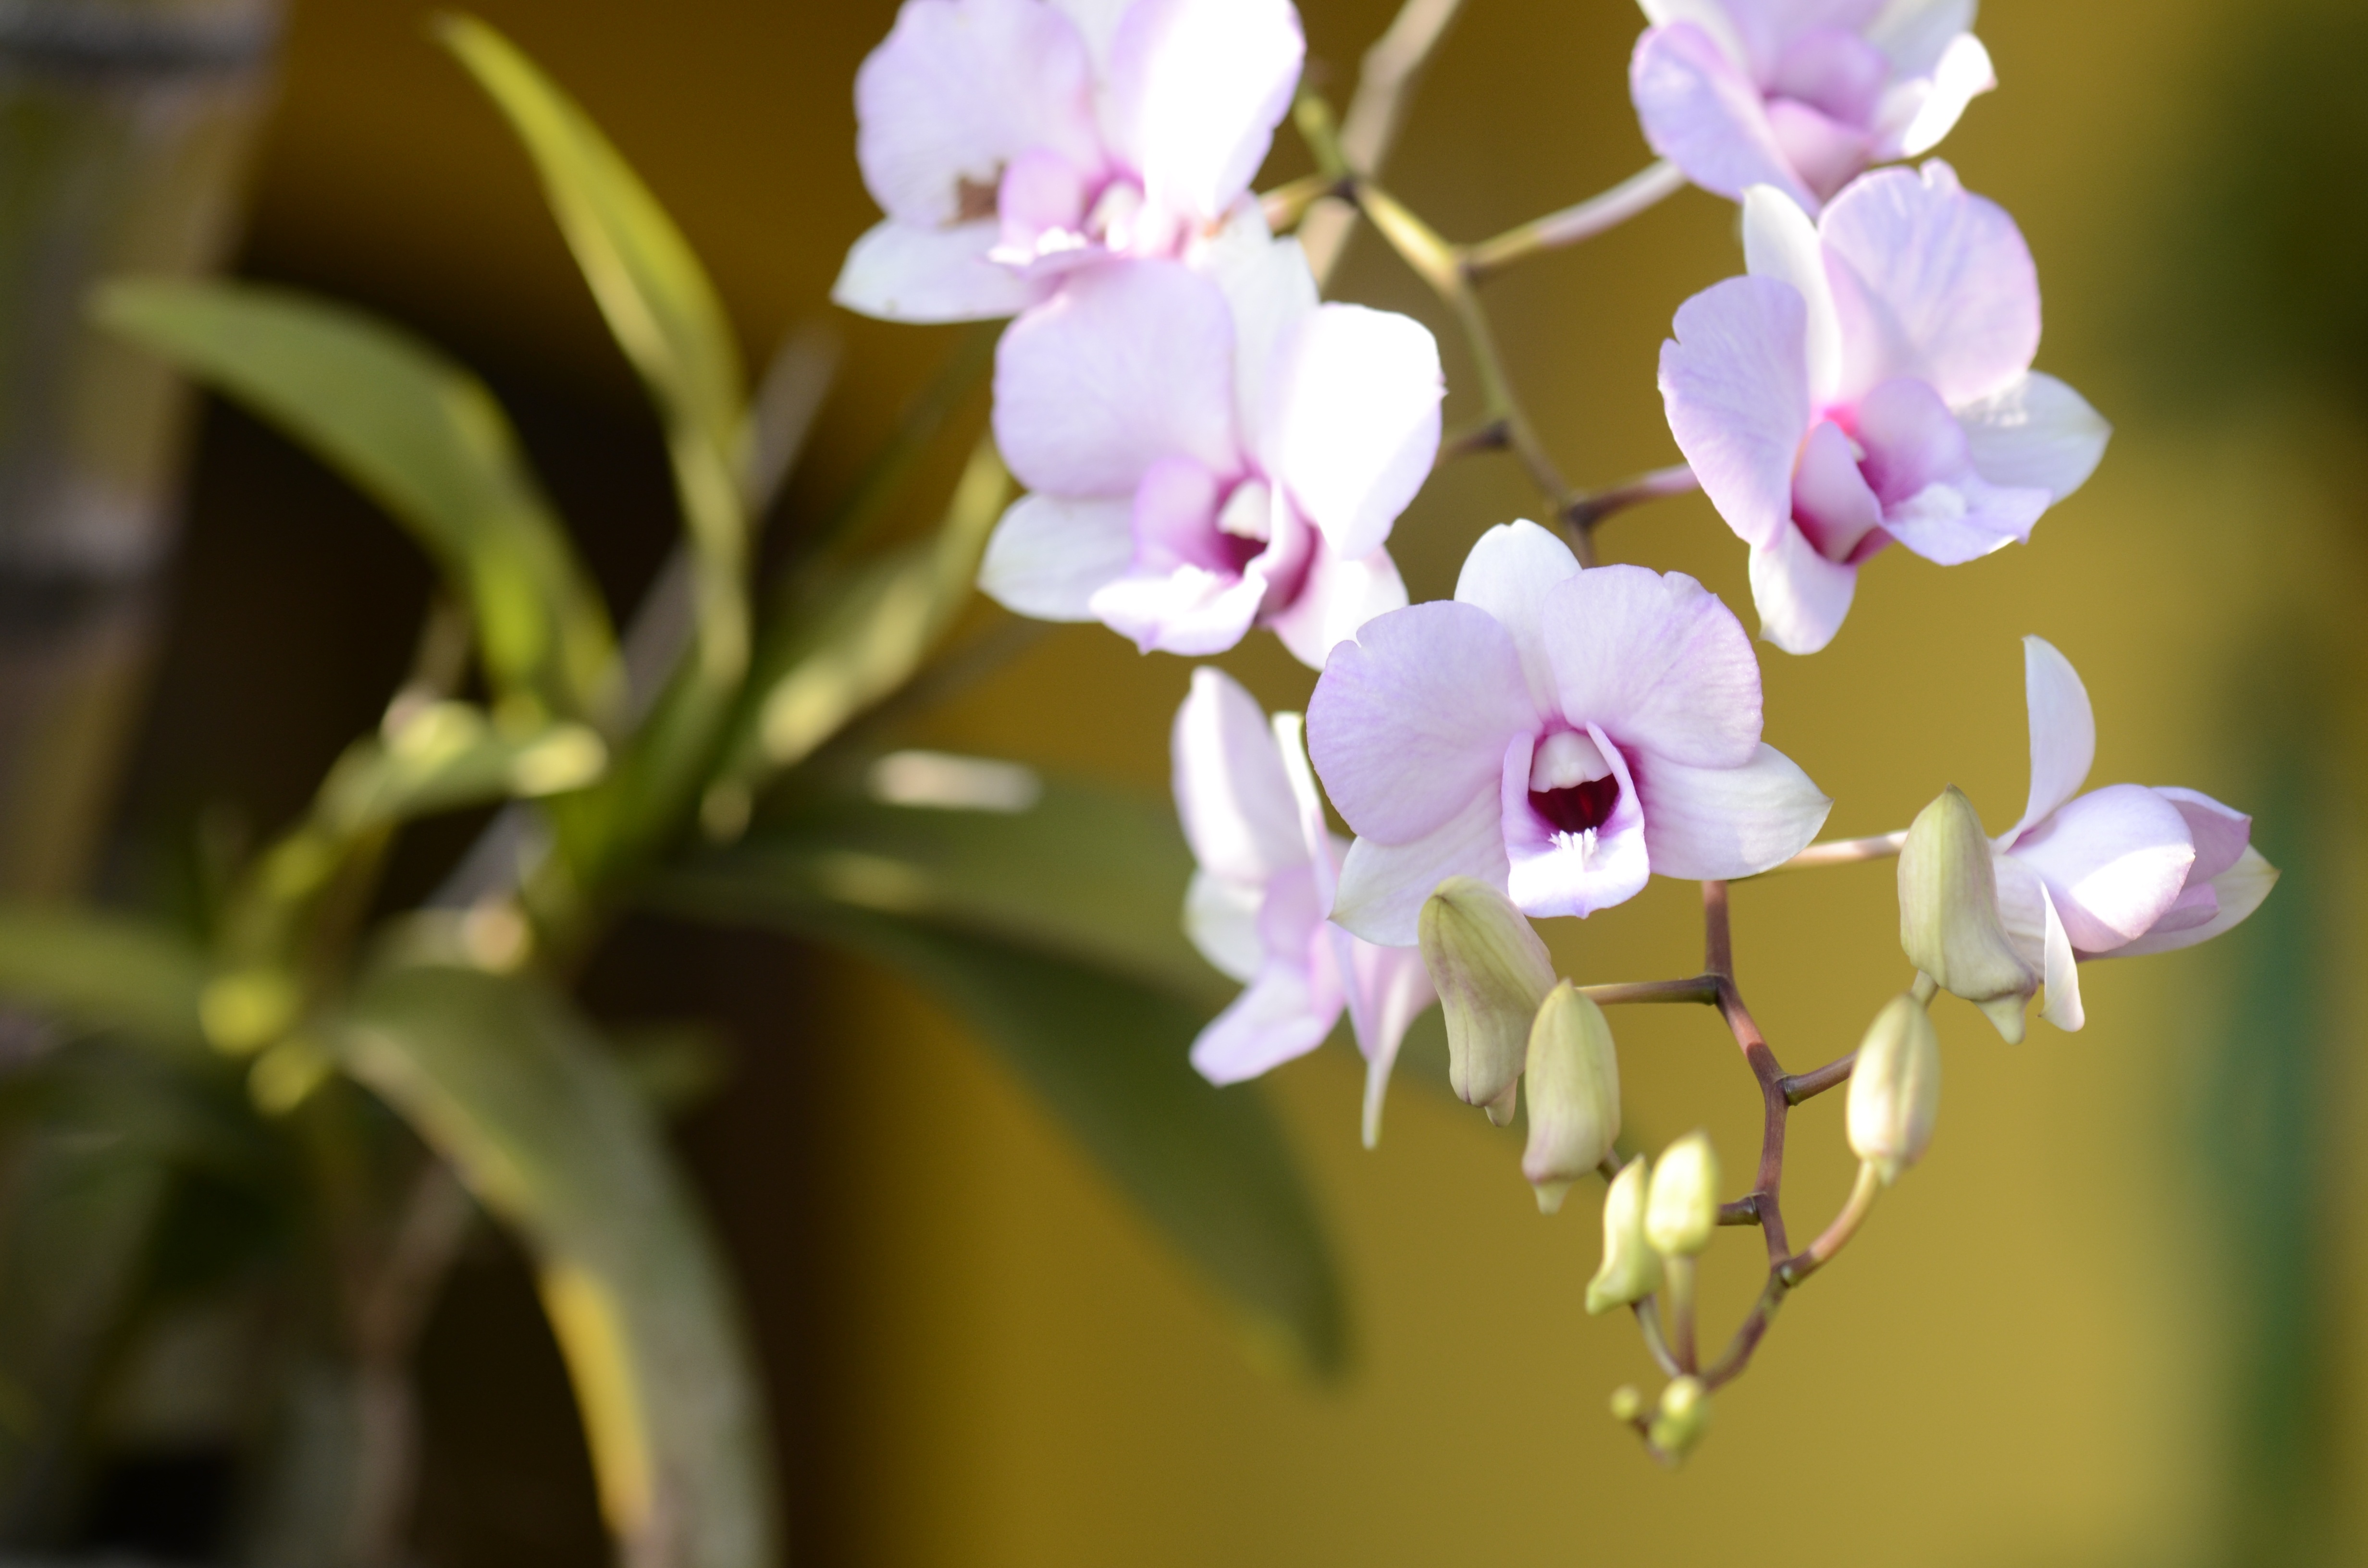
blossom, plant, flower, petal, spring, botany, flora, orchid, wildflower, flowers, macro photography, flowering plant, orquidea, lilac orchid, dendrobium, land plant, moth orchid